The Return of Jafar

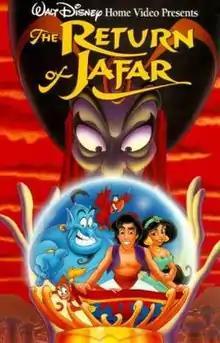
VHS release cover

The Return of Jafar (retroactively titled Aladdin: The Return of Jafar on later releases) is a 1994 American direct-to-video animated musical fantasy film produced by Walt Disney Pictures and Television. It is the first sequel to Disney's 1992 animated feature film, "Aladdin", made by combining the planned first five episodes of the "Aladdin" animated television series into a feature-length film.